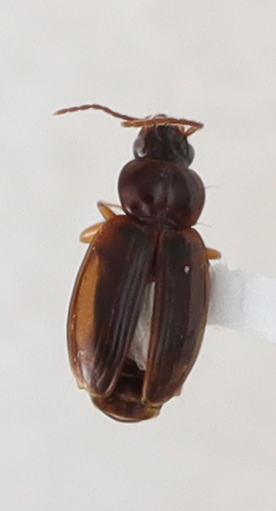
Scientific name: Trechus obtusus
Plot: 2
Trap: S
Collected: 20220713